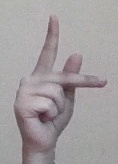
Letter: dha